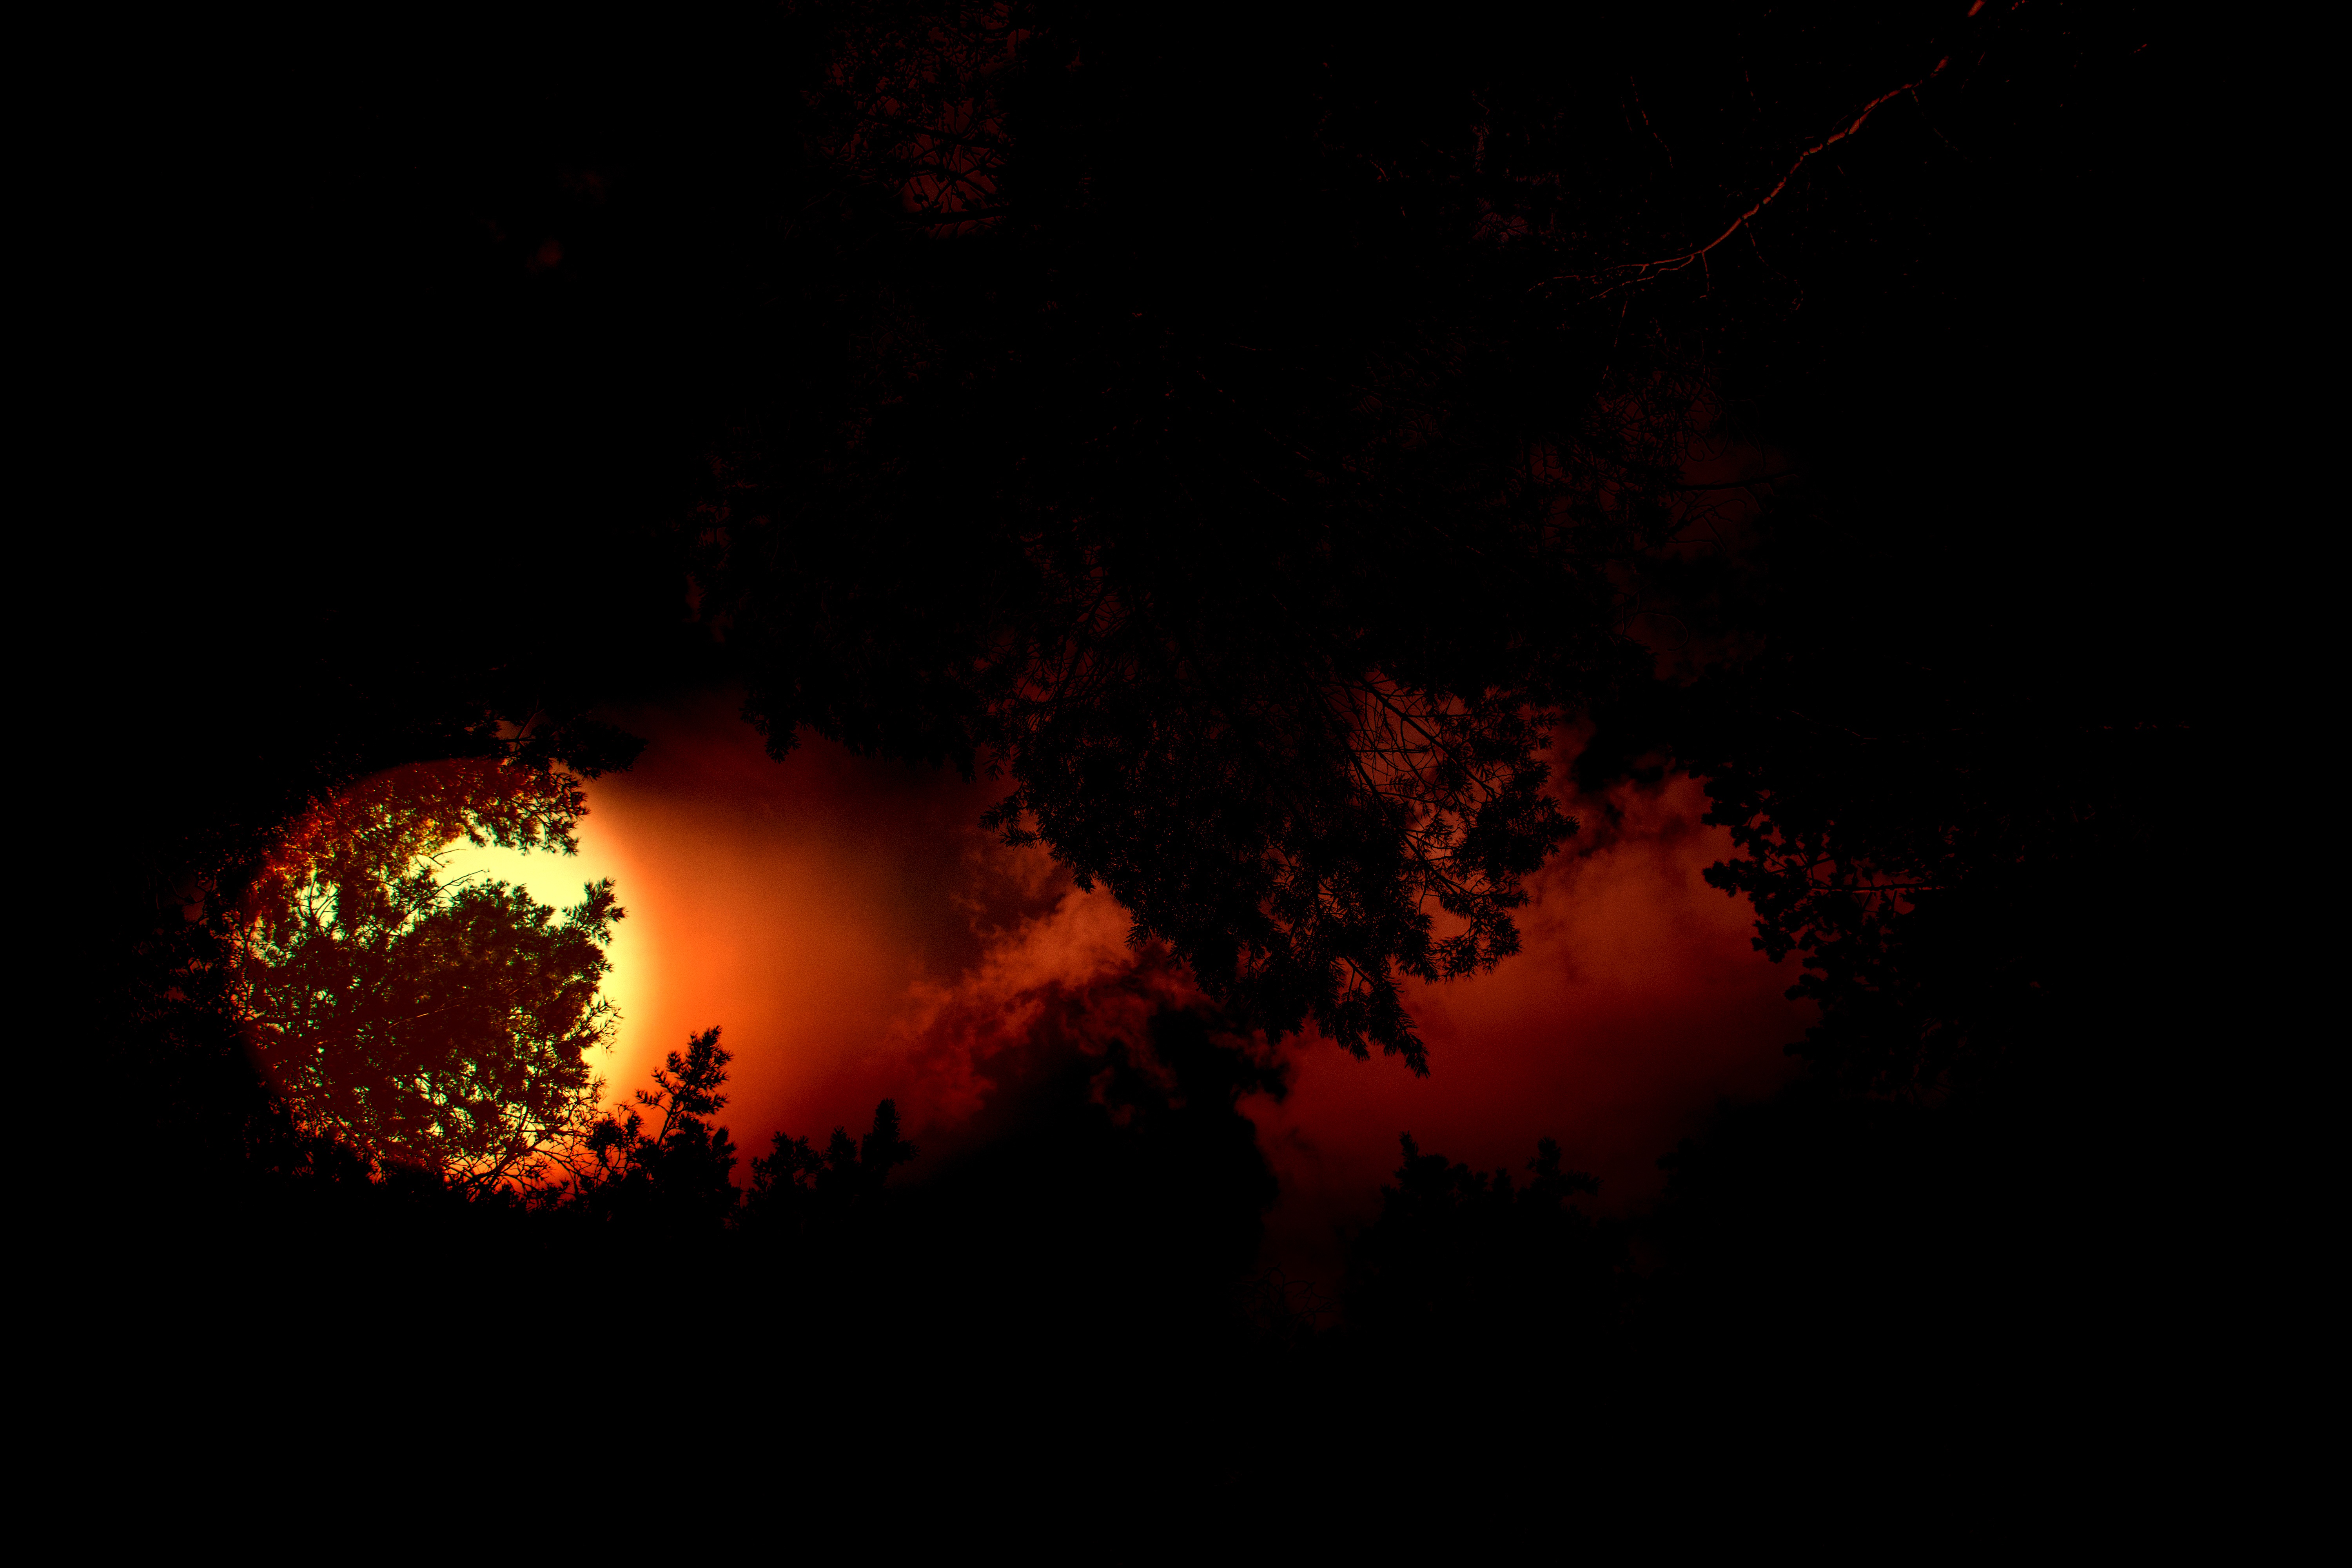
sunset, night, darkness, geological phenomenon